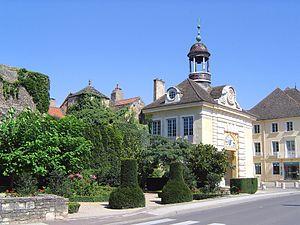
Givry est une commune française, chef-lieu de canton, située dans le département de Saône-et-Loire en région Bourgogne-Franche-Comté.
L'hôtel de ville de Givry est un hôtel de ville situé sur le territoire de la commune de Givry dans le département français de Saône-et-Loire et la région Bourgogne-Franche-Comté. Malgré le déménagement de la mairie dans d'autres locaux, cette salle est toujours utilisée pour les réunions du conseil municipal et les célébrations de mariages.